Kevin Zeitler

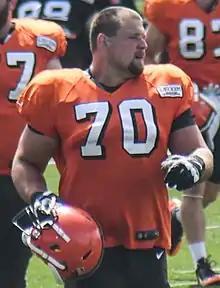
Zeitler with the Browns in 2017

On March 9, 2017, Zeitler signed a five-year, $60 million contract with the Cleveland Browns, making him the highest paid guard in the NFL. He started all 32 games and played every offensive snap during his two seasons with the Browns.